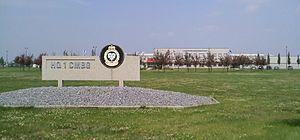
1er Groupe-brigade mécanisé du Canada à la BFC Edmonton.
Le 1ᵉʳ Groupe-brigade mécanisé du Canada ou 1ᵉʳ GBMC, plus connu sous sa dénomination anglophone de 1 Canadian Mechanized Brigade ou 1 CMBG, est un groupe-brigade des Forces canadiennes qui fait partie du Secteur de l'Ouest de la Force terrestre sous le Commandement de la Force terrestre. Originellement le quartier général du 1 GBMC était situé à la base des Forces canadiennes Calgary, mais il est maintenant situé à la BFC Edmonton en Alberta. Sept unités relèvent du 1ᵉʳ Groupe-brigade mécanisé du Canada dont deux sont situées à la BFC Shilo, les autres étant situé à la BFC Edmonton.
La base de soutien de la 3ᵉ Division du Canada Edmonton, communément appelée garnison Edmonton, est une base des Forces canadiennes située près d'Edmonton en Alberta. La BS 3 Div C Edmonton comprend également la garnison Wainwright située près de Wainwright également en Alberta. La base est gérée par le Groupe de soutien de la 3ᵉ Division du Canada qui fait partie de la 3ᵉ Division du Canada au sein de l'Armée canadienne. Le rôle de la base est de soutenir les unités des Forces armées canadiennes. Le site principal de la base est nommé casernement Steele en l'honneur de Sir Samuel Steele, l'un des fondateurs de la Police montée du Nord-Ouest.